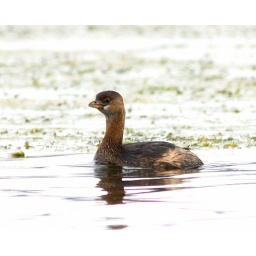
This grebe was really surprised to see me sitting in the mud and cat tails.